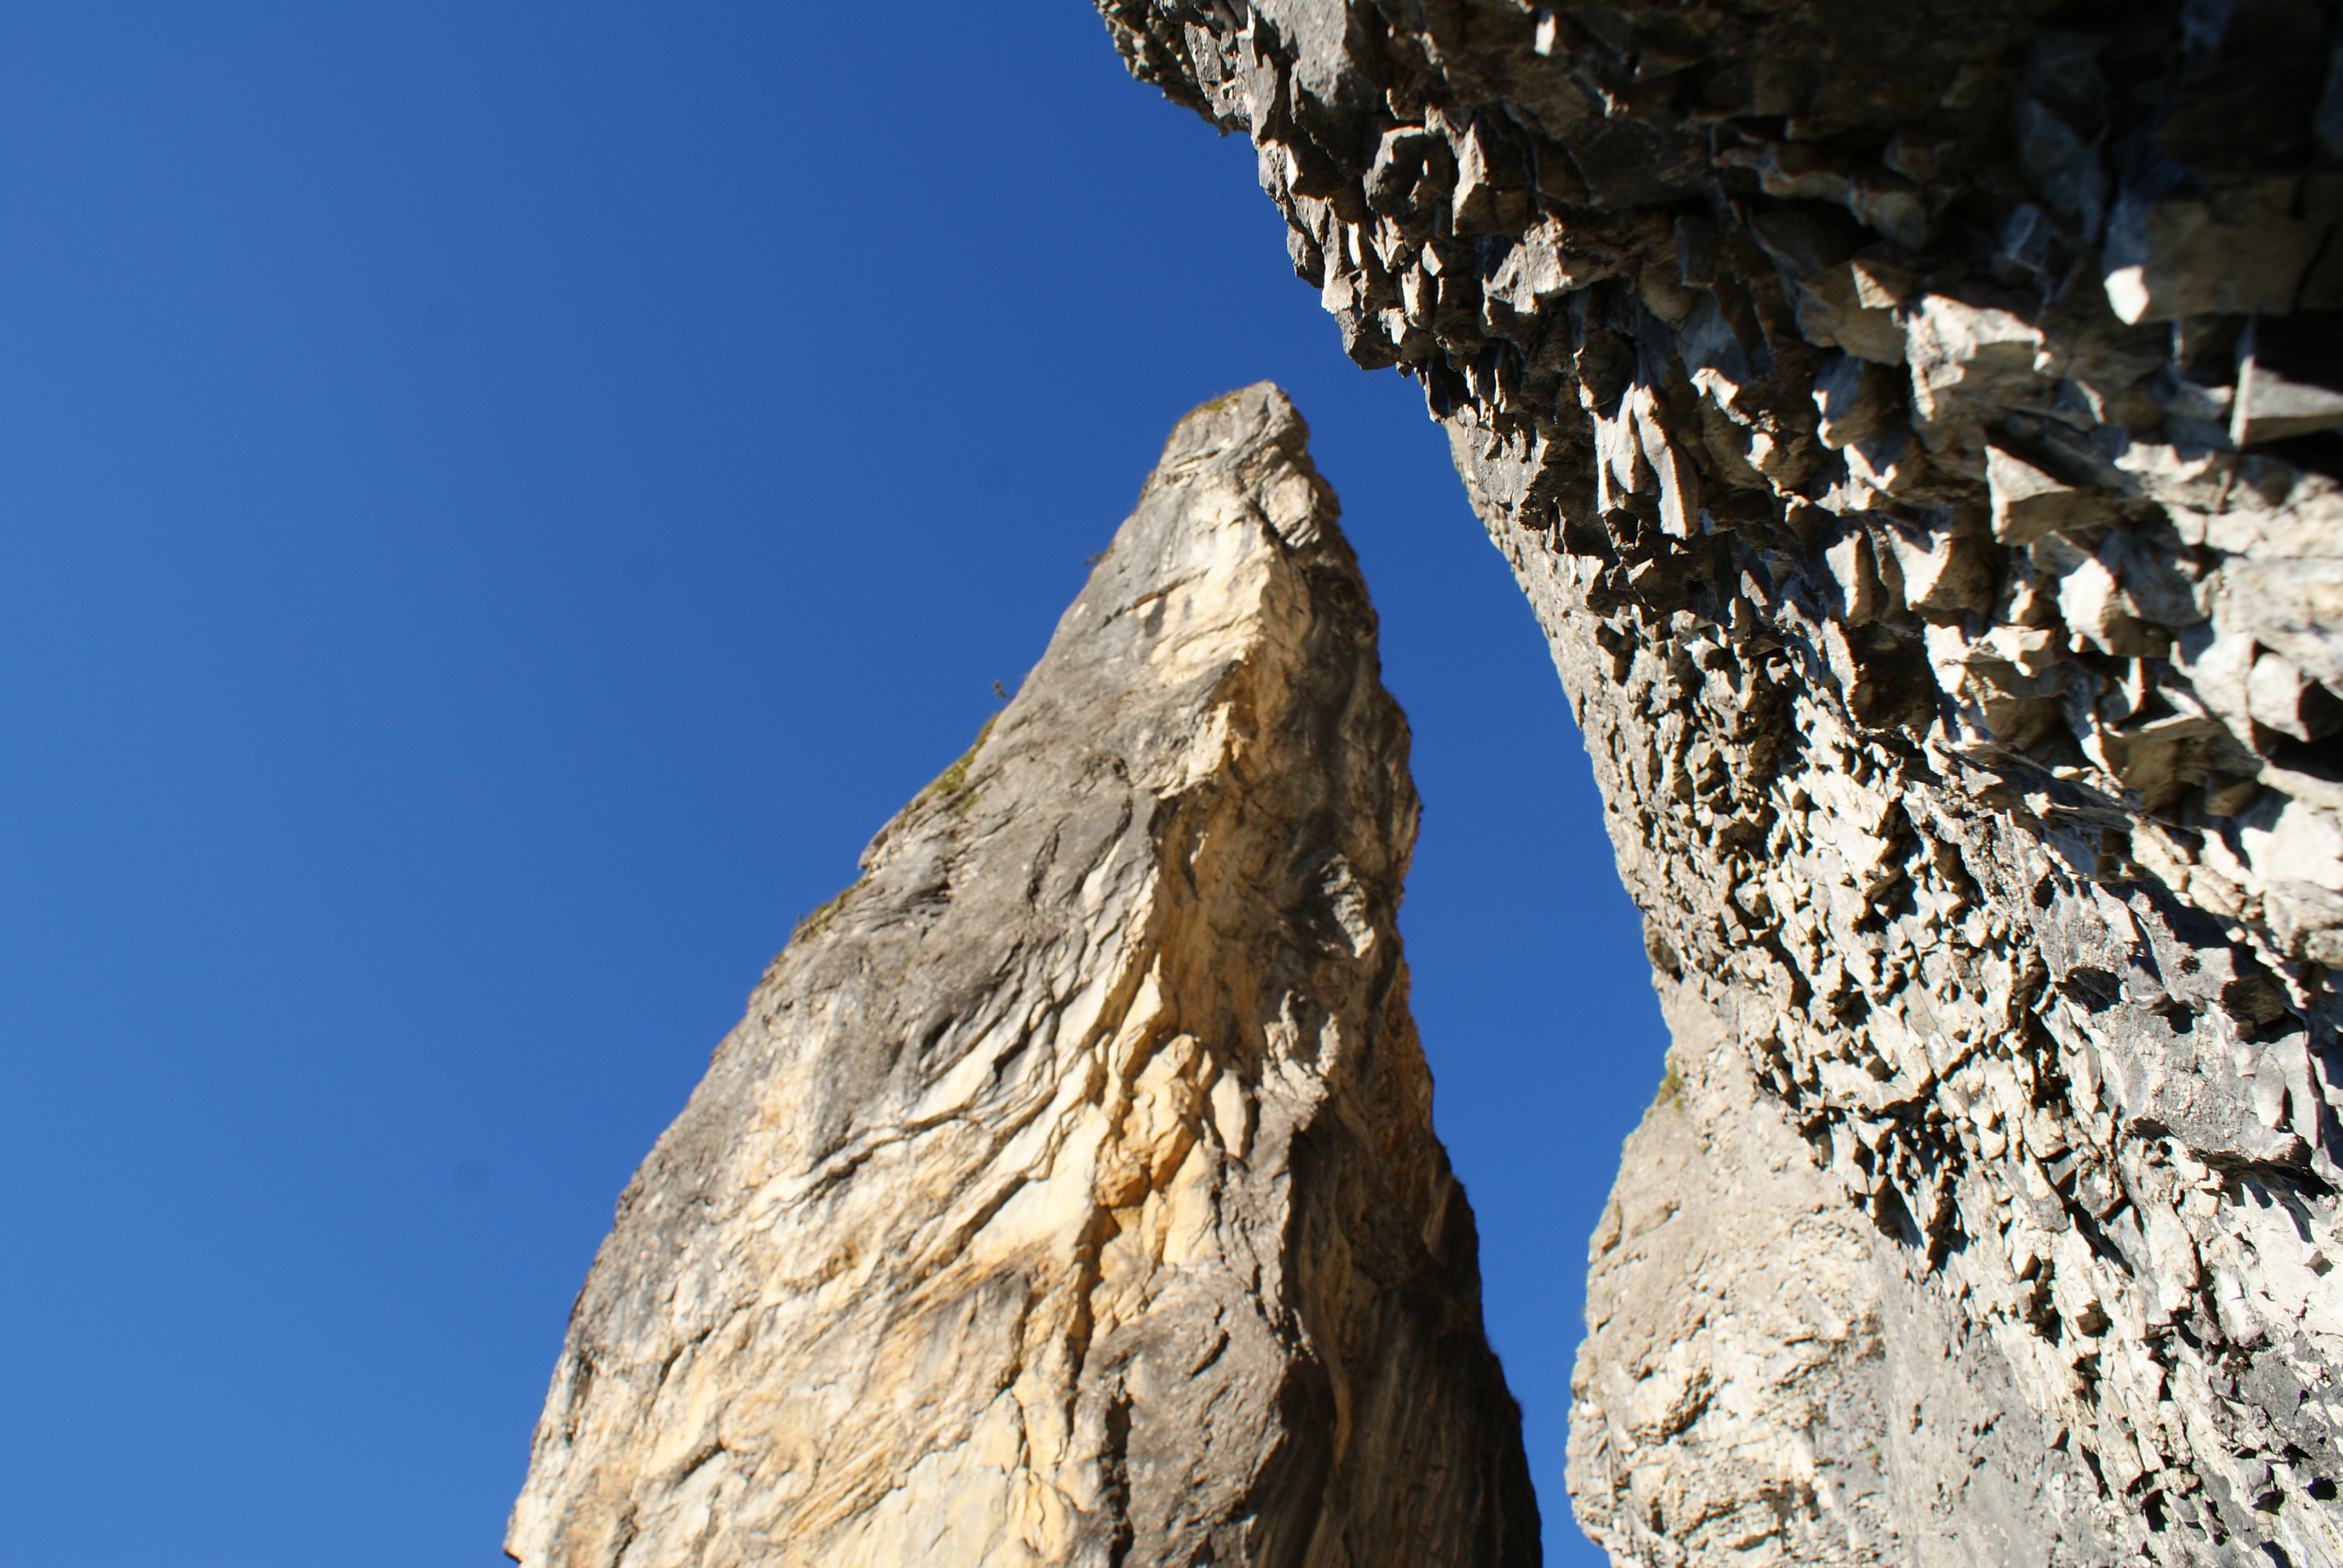
landscape, nature, rock, mountain, sun, adventure, mountain range, summer, recreation, formation, high, alpine, climbing, terrain, ridge, mountaineering, stones, geology, sports, sunbeam, solid, outdoor recreation